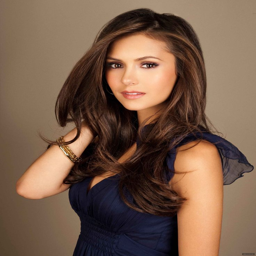
tv character in tv teen drama - love her hair !